Sabahan cuisine

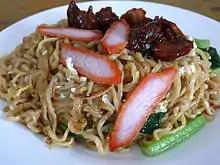
Tuaran mee.

Sang nyuk mian is a dish of noodles served with pork broth, originating from Tawau. Very popular with the non-Muslim communities of Sabah, it is named after the poached-to-order slices of tender marinated pork served in pork broth which is flavoured with fried lard bits. The noodles (usually thick yellow noodles) are either dressed in dark soy and lard, or dunked into the soup along with the aforementioned pork slices, vegetables, meatballs and offal.